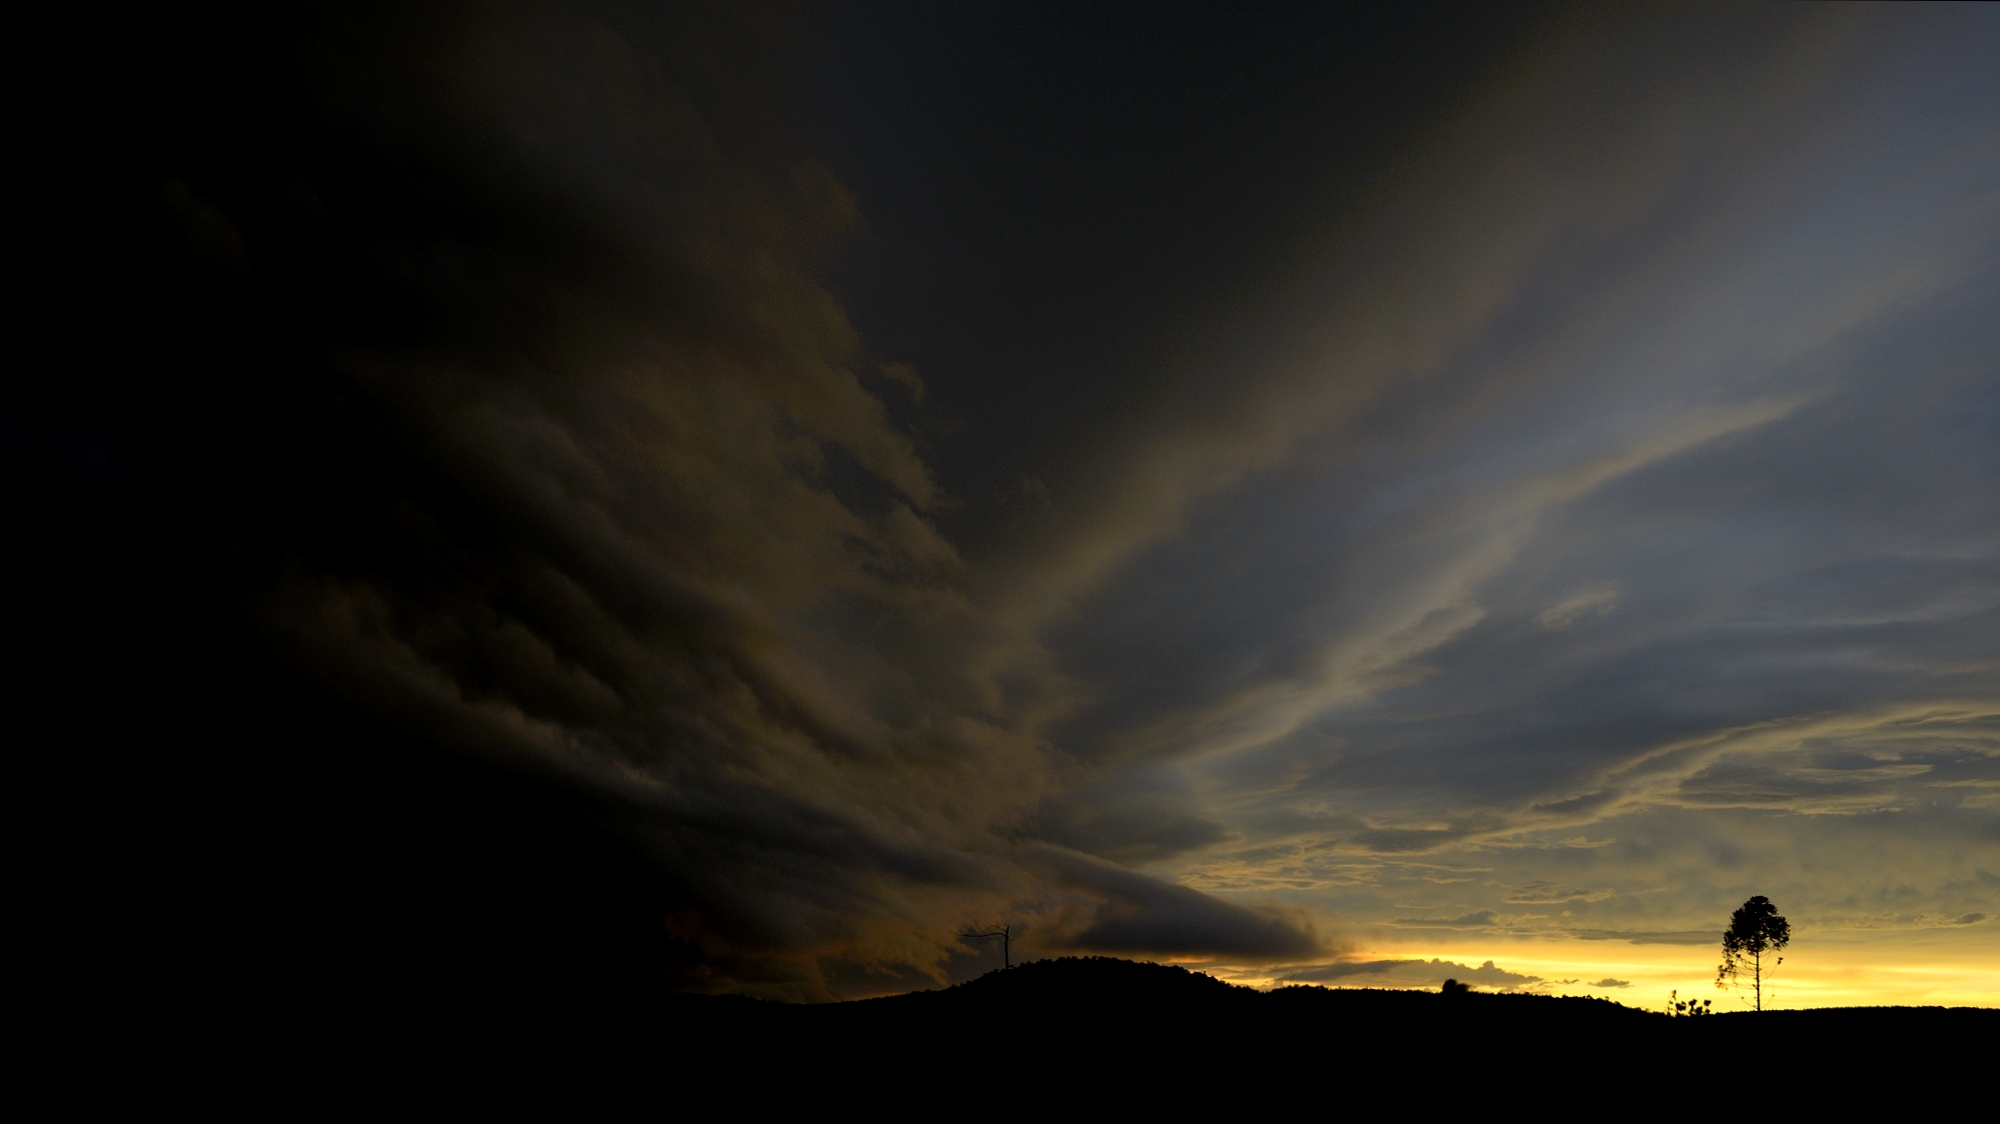
horizon, light, cloud, sky, sunrise, sunset, night, sunlight, morning, dawn, atmosphere, dusk, evening, darkness, moonlight, 2014, arbol, cielo, nube, tormenta, eldorado, misiones, vallehermoso, 9dejulio, llluvia, afterglow, meteorological phenomenon